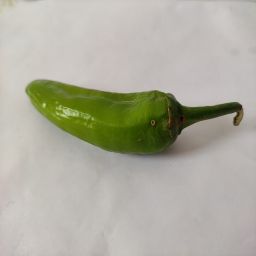
Crop: New Mexico Green Chile
Quality: Unripe